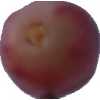
Label: pink_grape